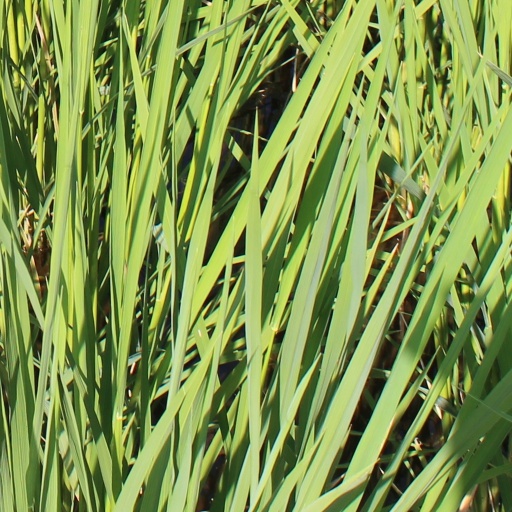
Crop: rice